Fashion District Philadelphia

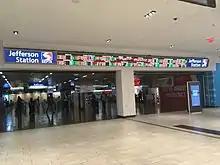
Entrance to Jefferson Station from Fashion District Philadelphia

In August 2017, the developers announced that outlets plan has been abandoned and the mall would instead feature a mix of retail, entertainment, and dining venues, much to that of a traditional shopping mall. The mall would effectively be renamed Fashion District Philadelphia. It was initially slated to reopen in the spring of 2018. However, the decision to move Burlington and add an AMC Theatres multiplex led PREIT to delay opening most of the revamped complex until 2019.